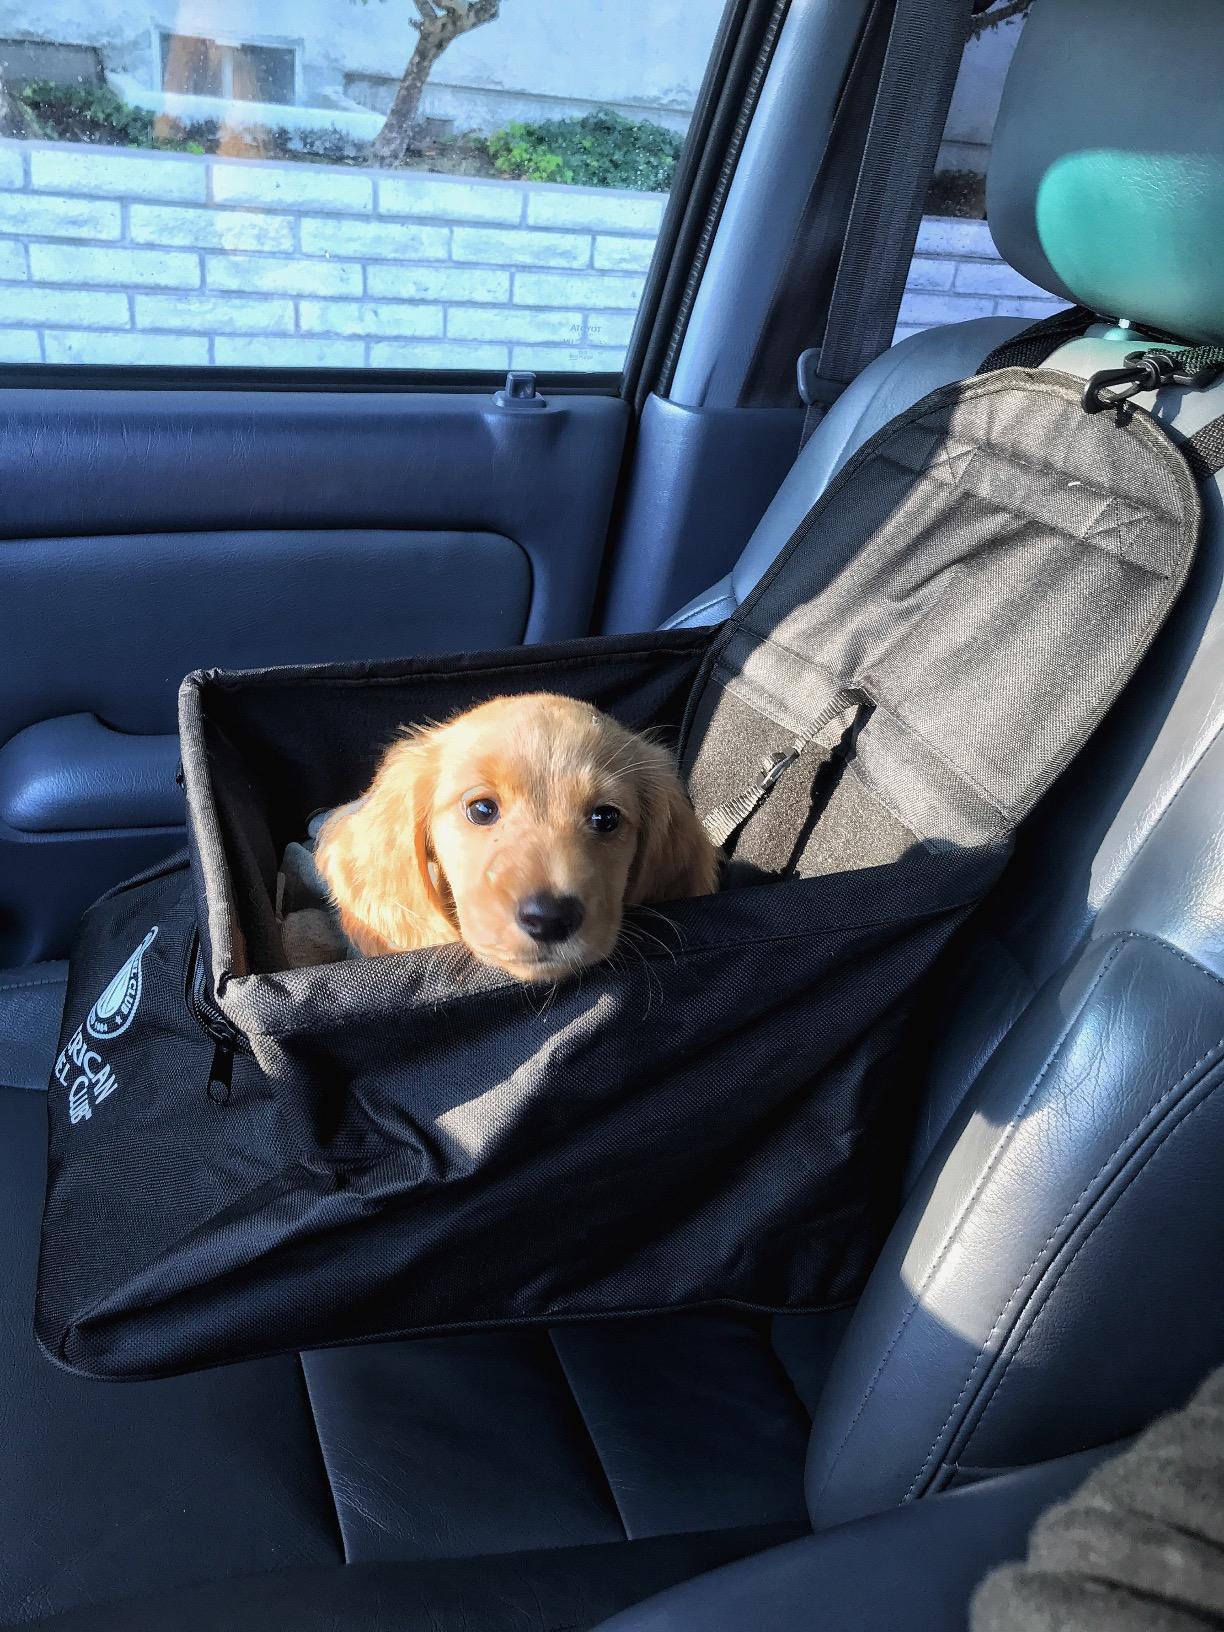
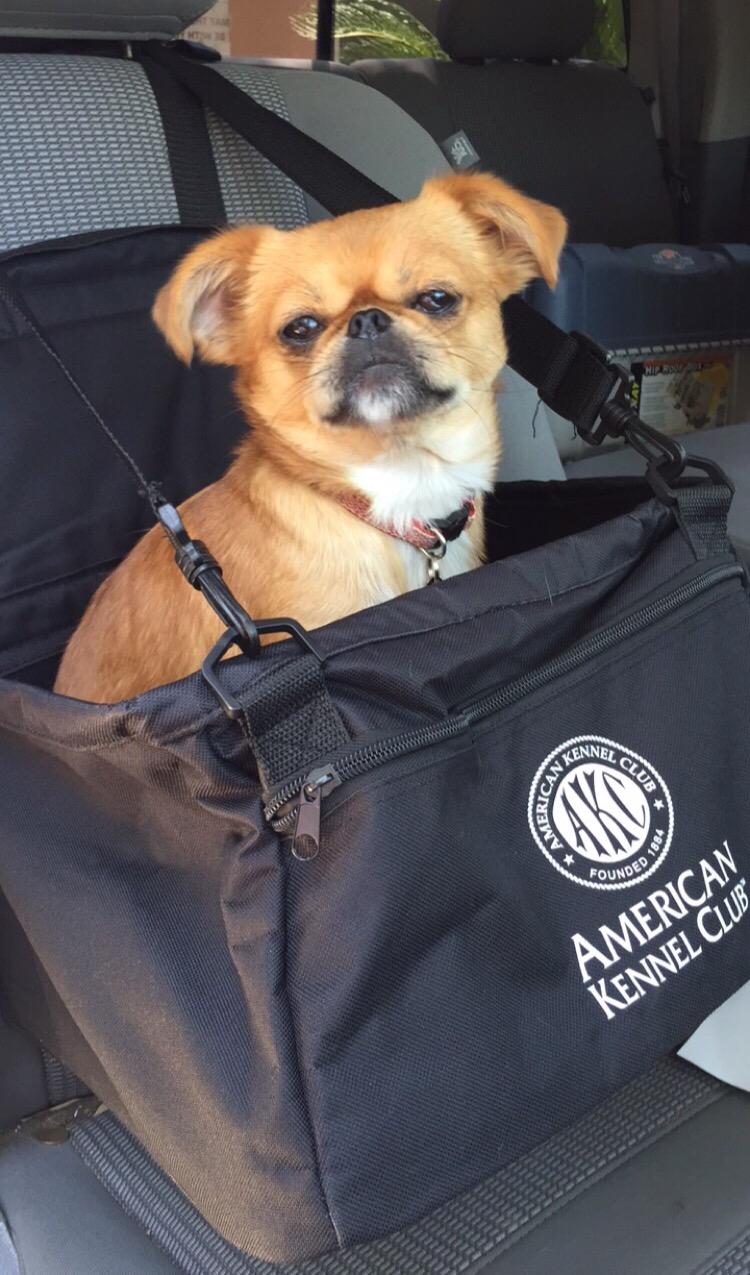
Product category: items_kennel
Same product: yes